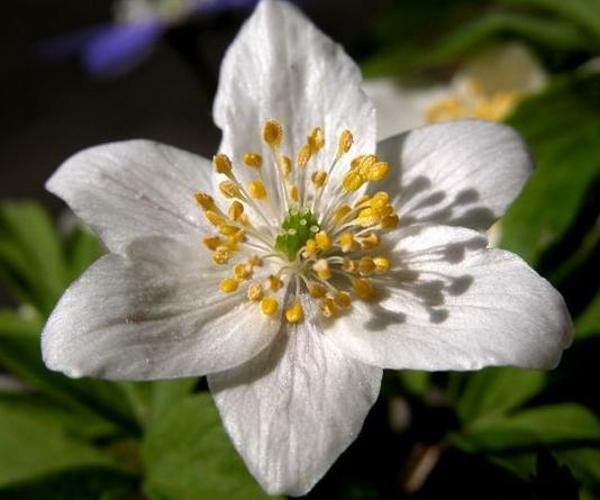
Flower: windflower